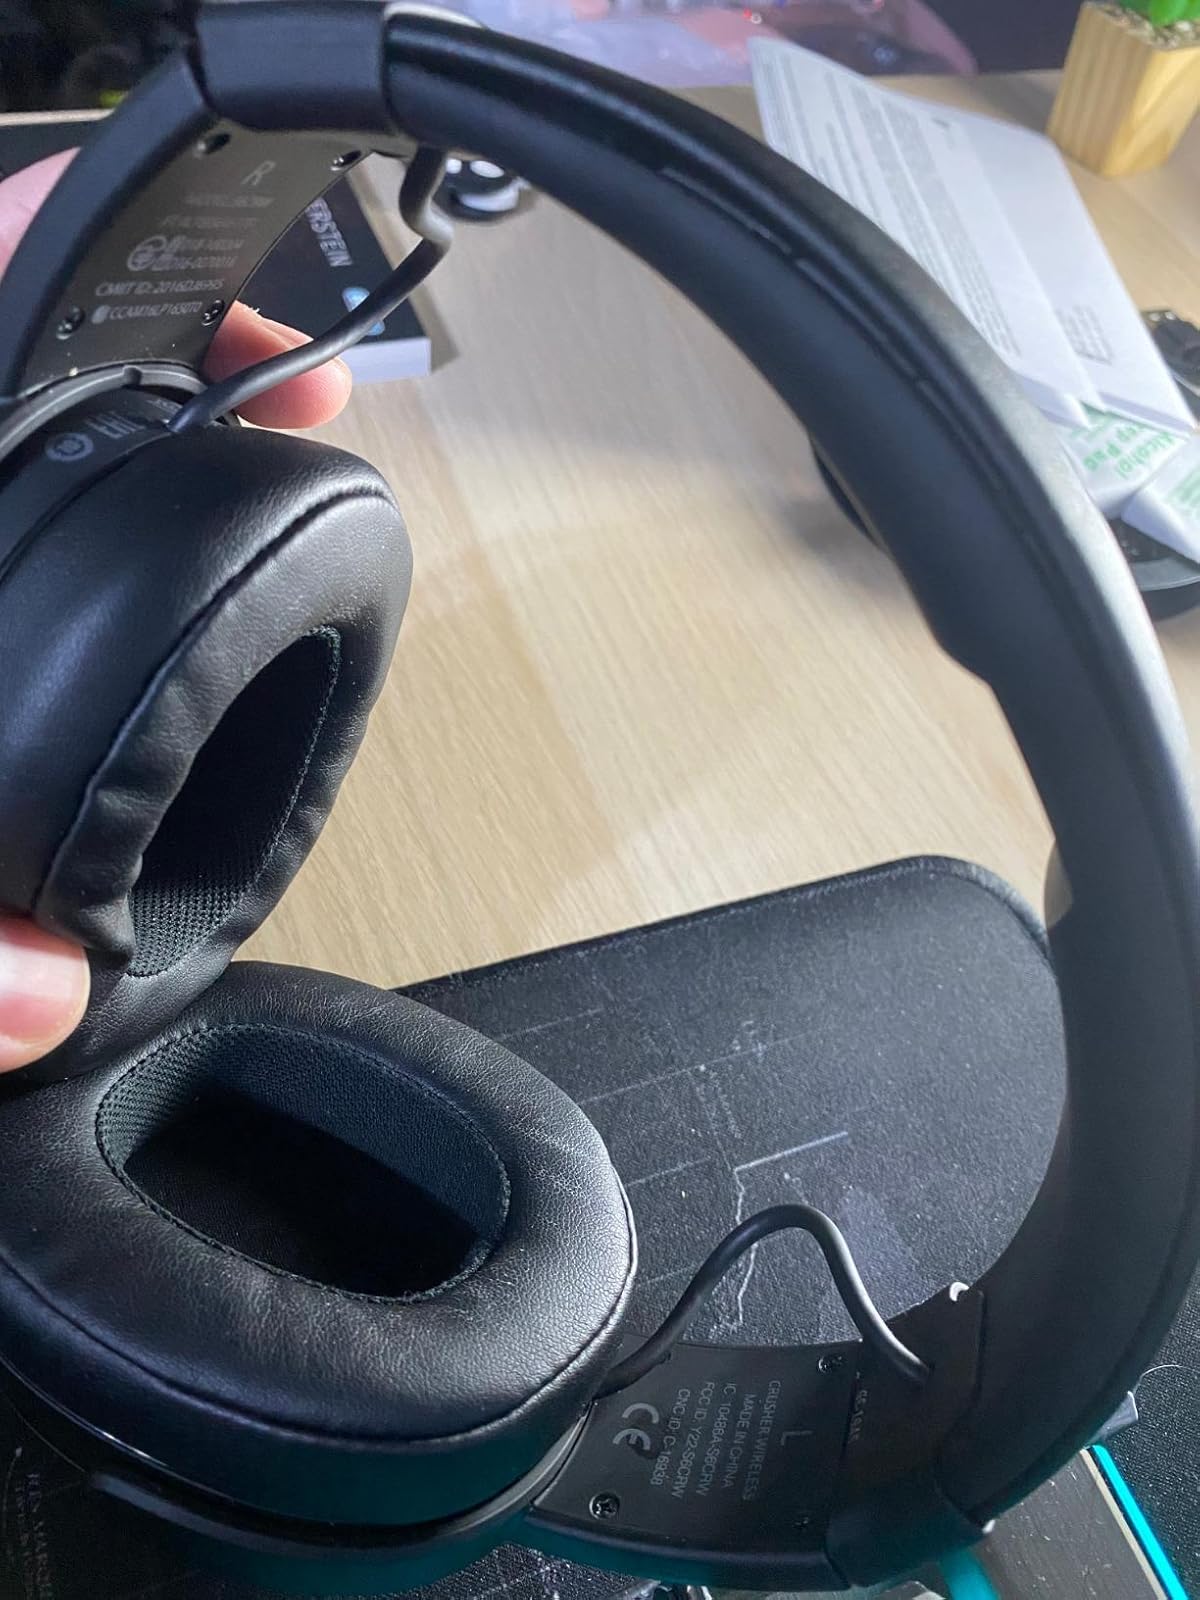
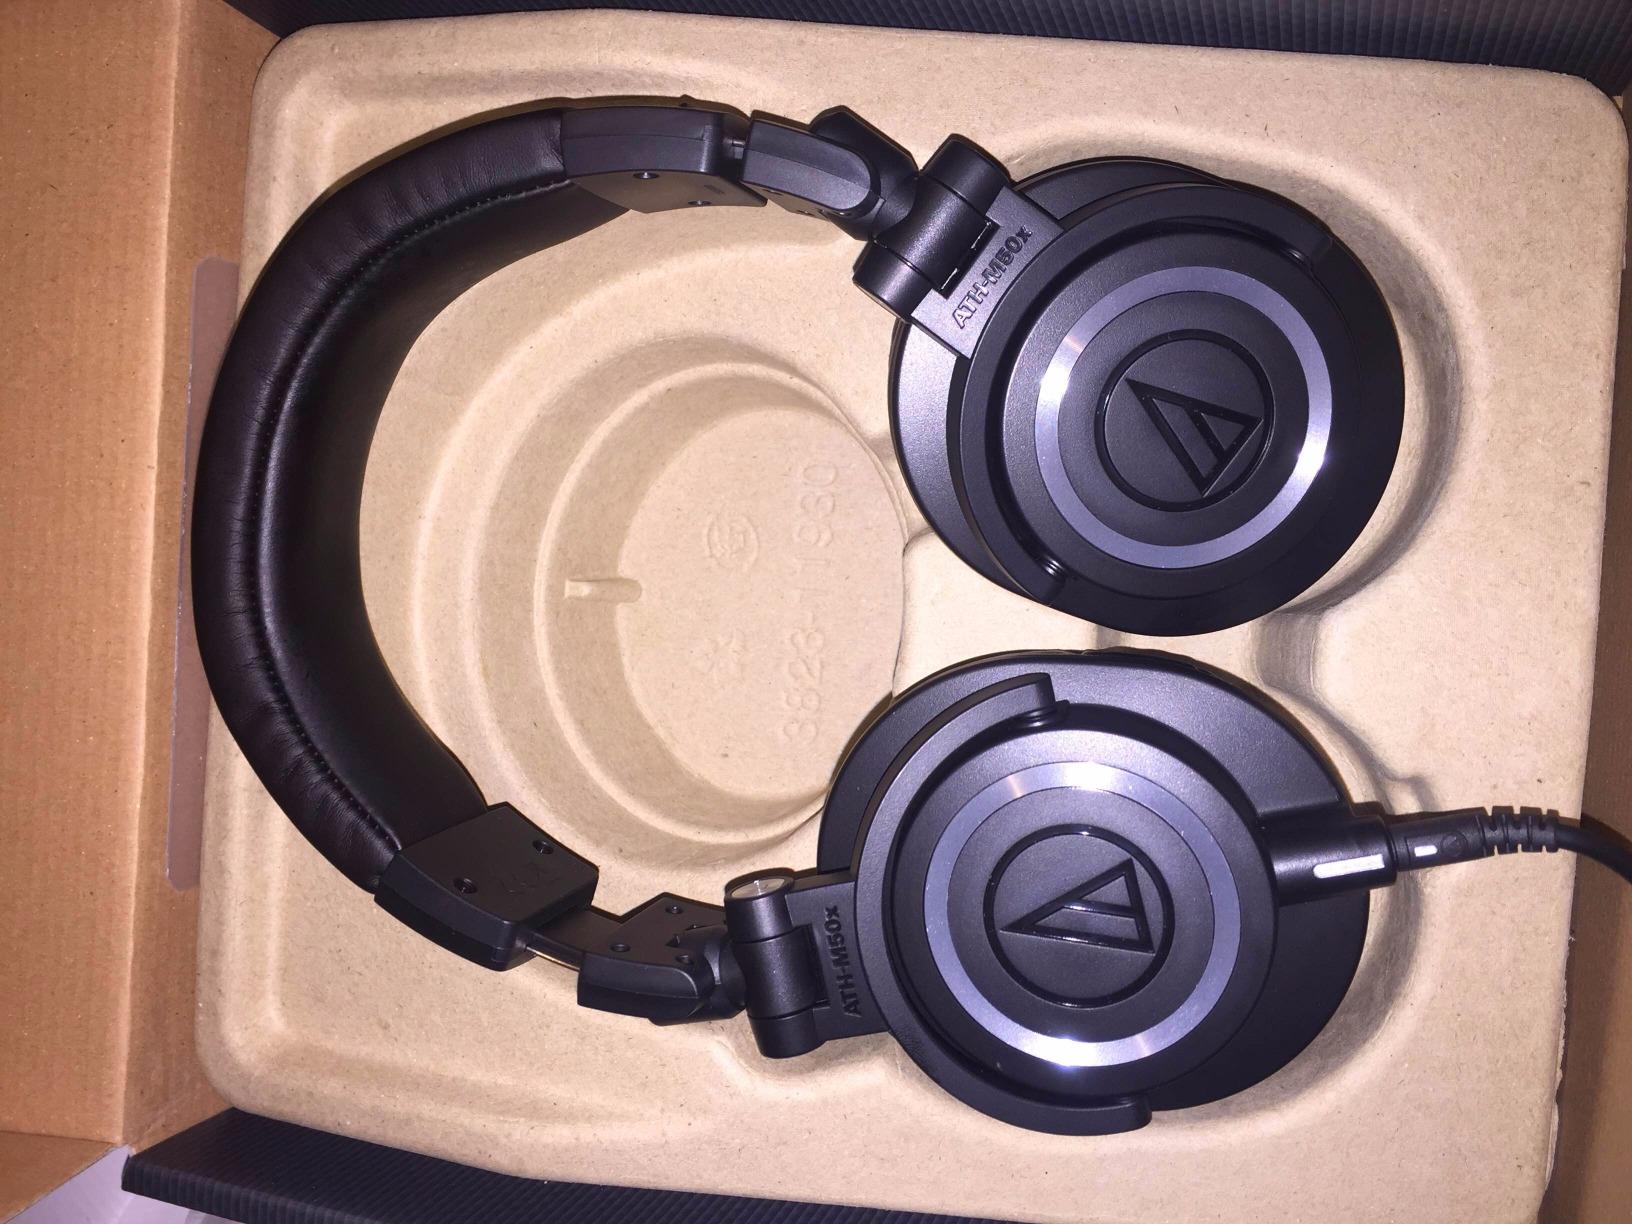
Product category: headphones
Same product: no